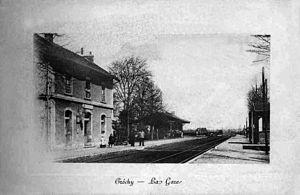
Carte postale ancienne de la gare de Créchy dans l'Allier
Créchy est une commune française, située dans le département de l'Allier en région Auvergne-Rhône-Alpes.
La gare de Créchy est une ancienne gare ferroviaire française de la ligne de Moret - Veneux-les-Sablons à Lyon-Perrache, située sur le territoire de la commune de Créchy, dans le département de l'Allier en région Auvergne-Rhône-Alpes.